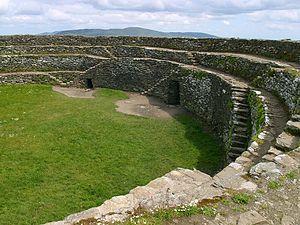
Le Grianan d'Aileach est un site fortifié, ayant connu de multiples périodes d'activité, qui se trouve dans le nord-est du comté de Donegal en Irlande. Les premières fouilles suivies de vastes restaurations ont eu tendance à embrouiller plutôt qu'à éclairer l'histoire de ce site. Les trois remparts extérieurs en terre datent peut-être de la fin de l'âge du bronze, tandis que le Moyen Âge vit la construction d'un fort de pierres massif de 23 mètres de diamètre.